Answer in natural language. How many Paintings are visible in the scene? Choose between the following options: 0, 2, 4, 3 or 1
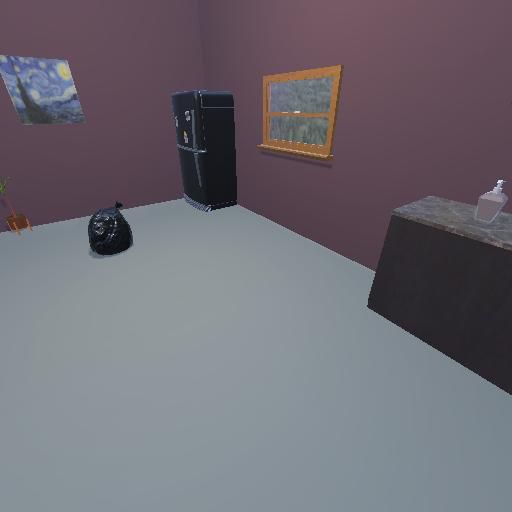
<answer>1</answer>